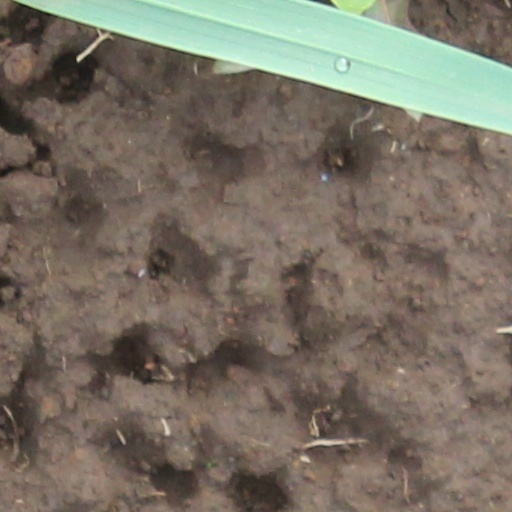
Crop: wheat